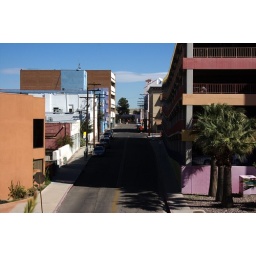
From the bridge over Church Ave. Great little historic brick building sandwiched between all the modern construction.